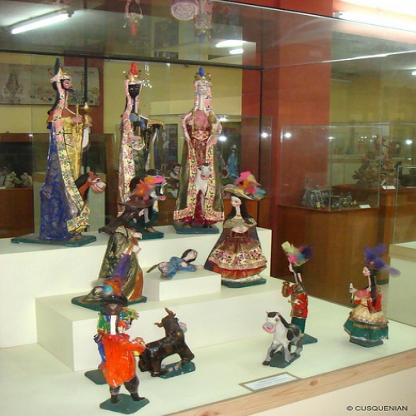
Scene: Indoor